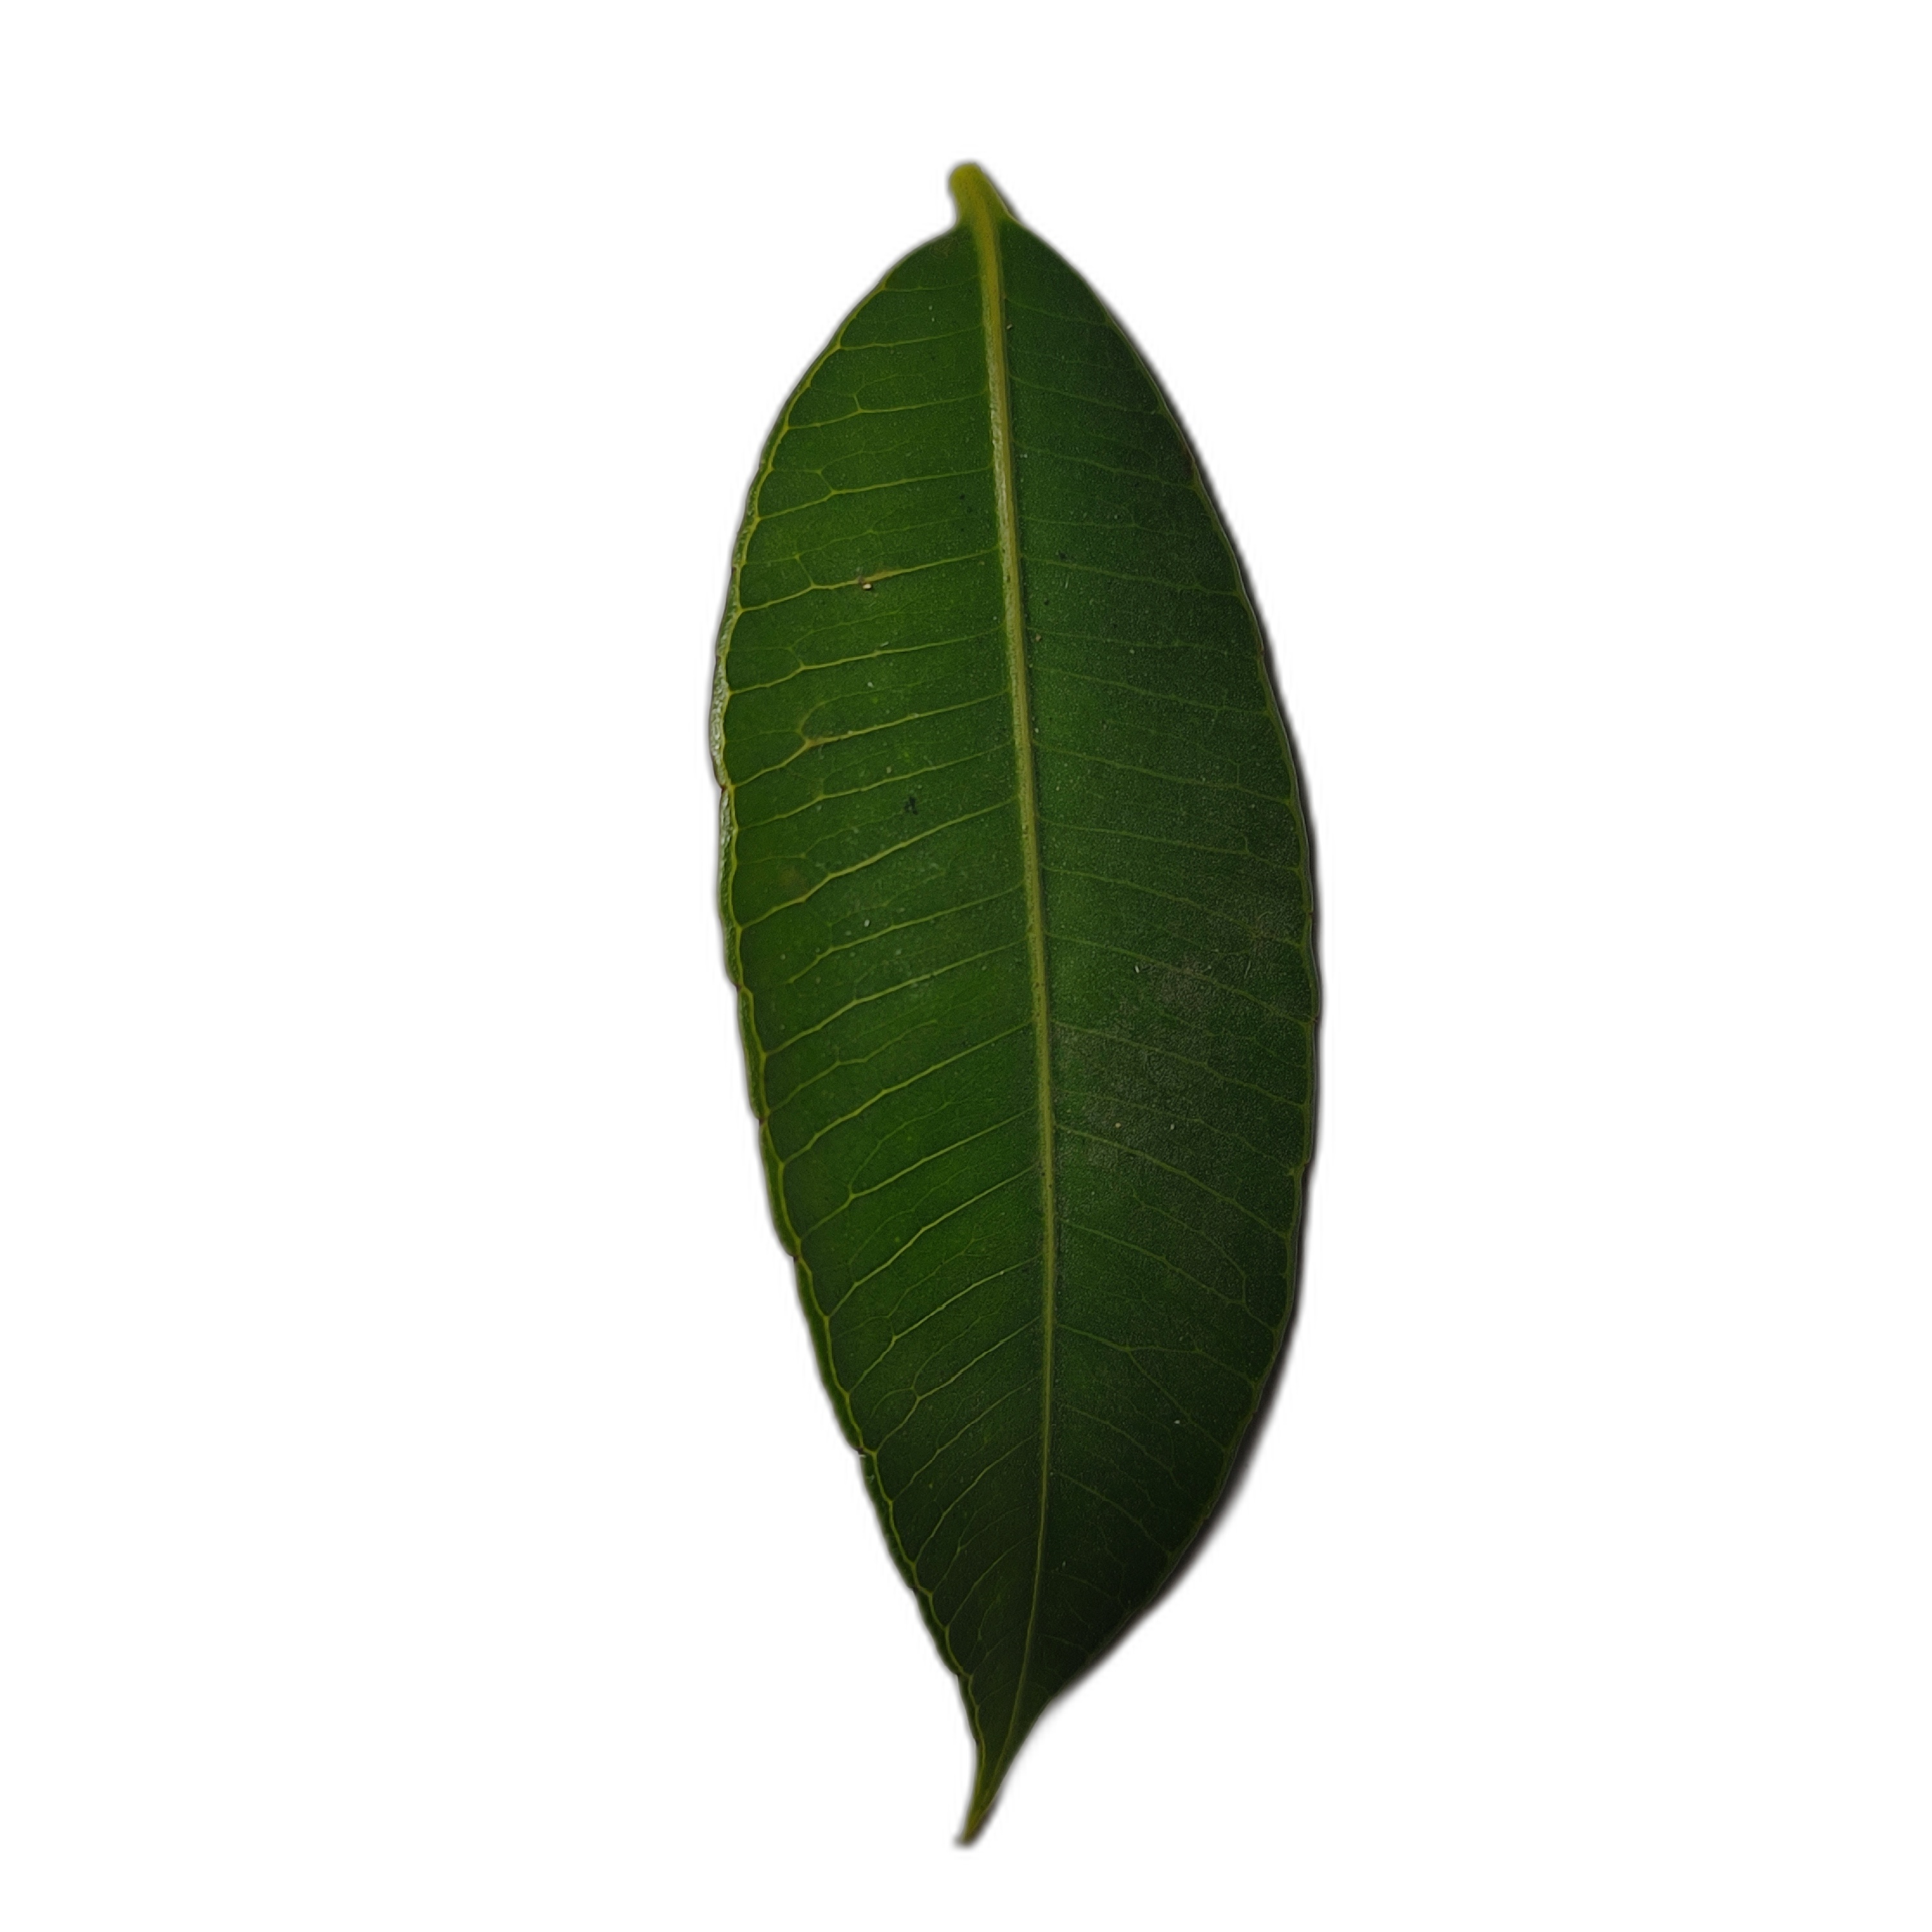
Label: healthy